H. R. Baukhage

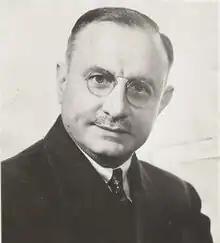
Baukhage

Hilmar Robert Baukhage (January 7, 1889 – January 31, 1976) was an American journalist and broadcaster. He was known to the public only as H. R. Baukhage or just Baukhage.